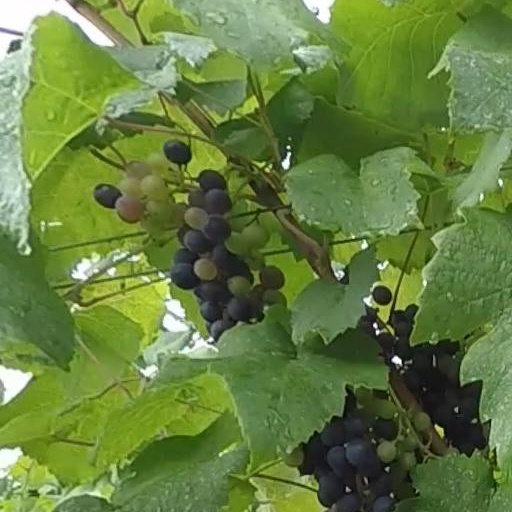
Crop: grape